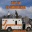
Label: ambulance